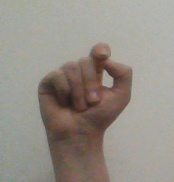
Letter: fa